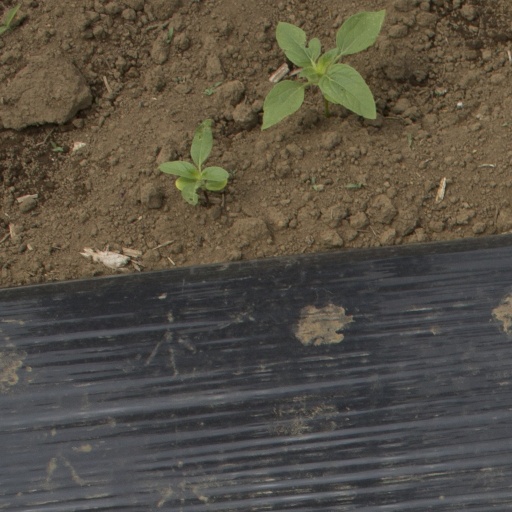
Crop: Jerusalem artichoke